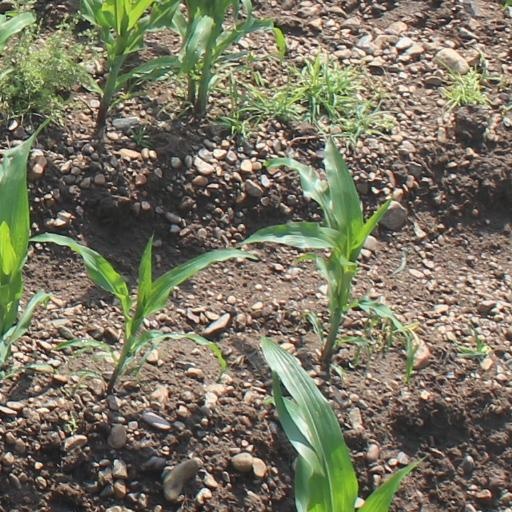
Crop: maize; corn